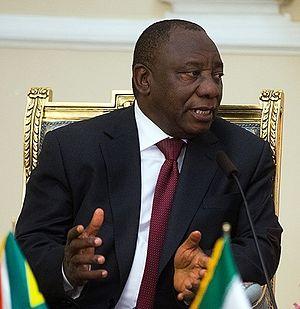
Le sommet du G7 de 2018 a eu lieu les 8 et 9 juin au Manoir Richelieu, à La Malbaie, dans la région de Charlevoix, au Québec.
BRICS est un acronyme anglais pour désigner un groupe de cinq pays qui se réunissent depuis 2011 en sommets annuels : Brésil, Russie, Inde, Chine et Afrique du Sud.